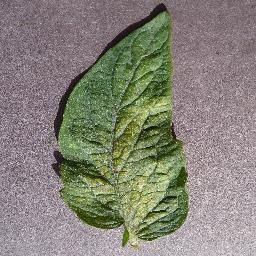
Label: Tomato___Spider_mites Two-spotted_spider_mite